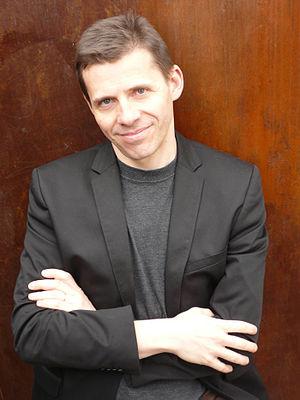
Thierry Huillet, pianiste et compositeur
Thierry Huillet est un pianiste de musique classique et compositeur de musique contemporaine.